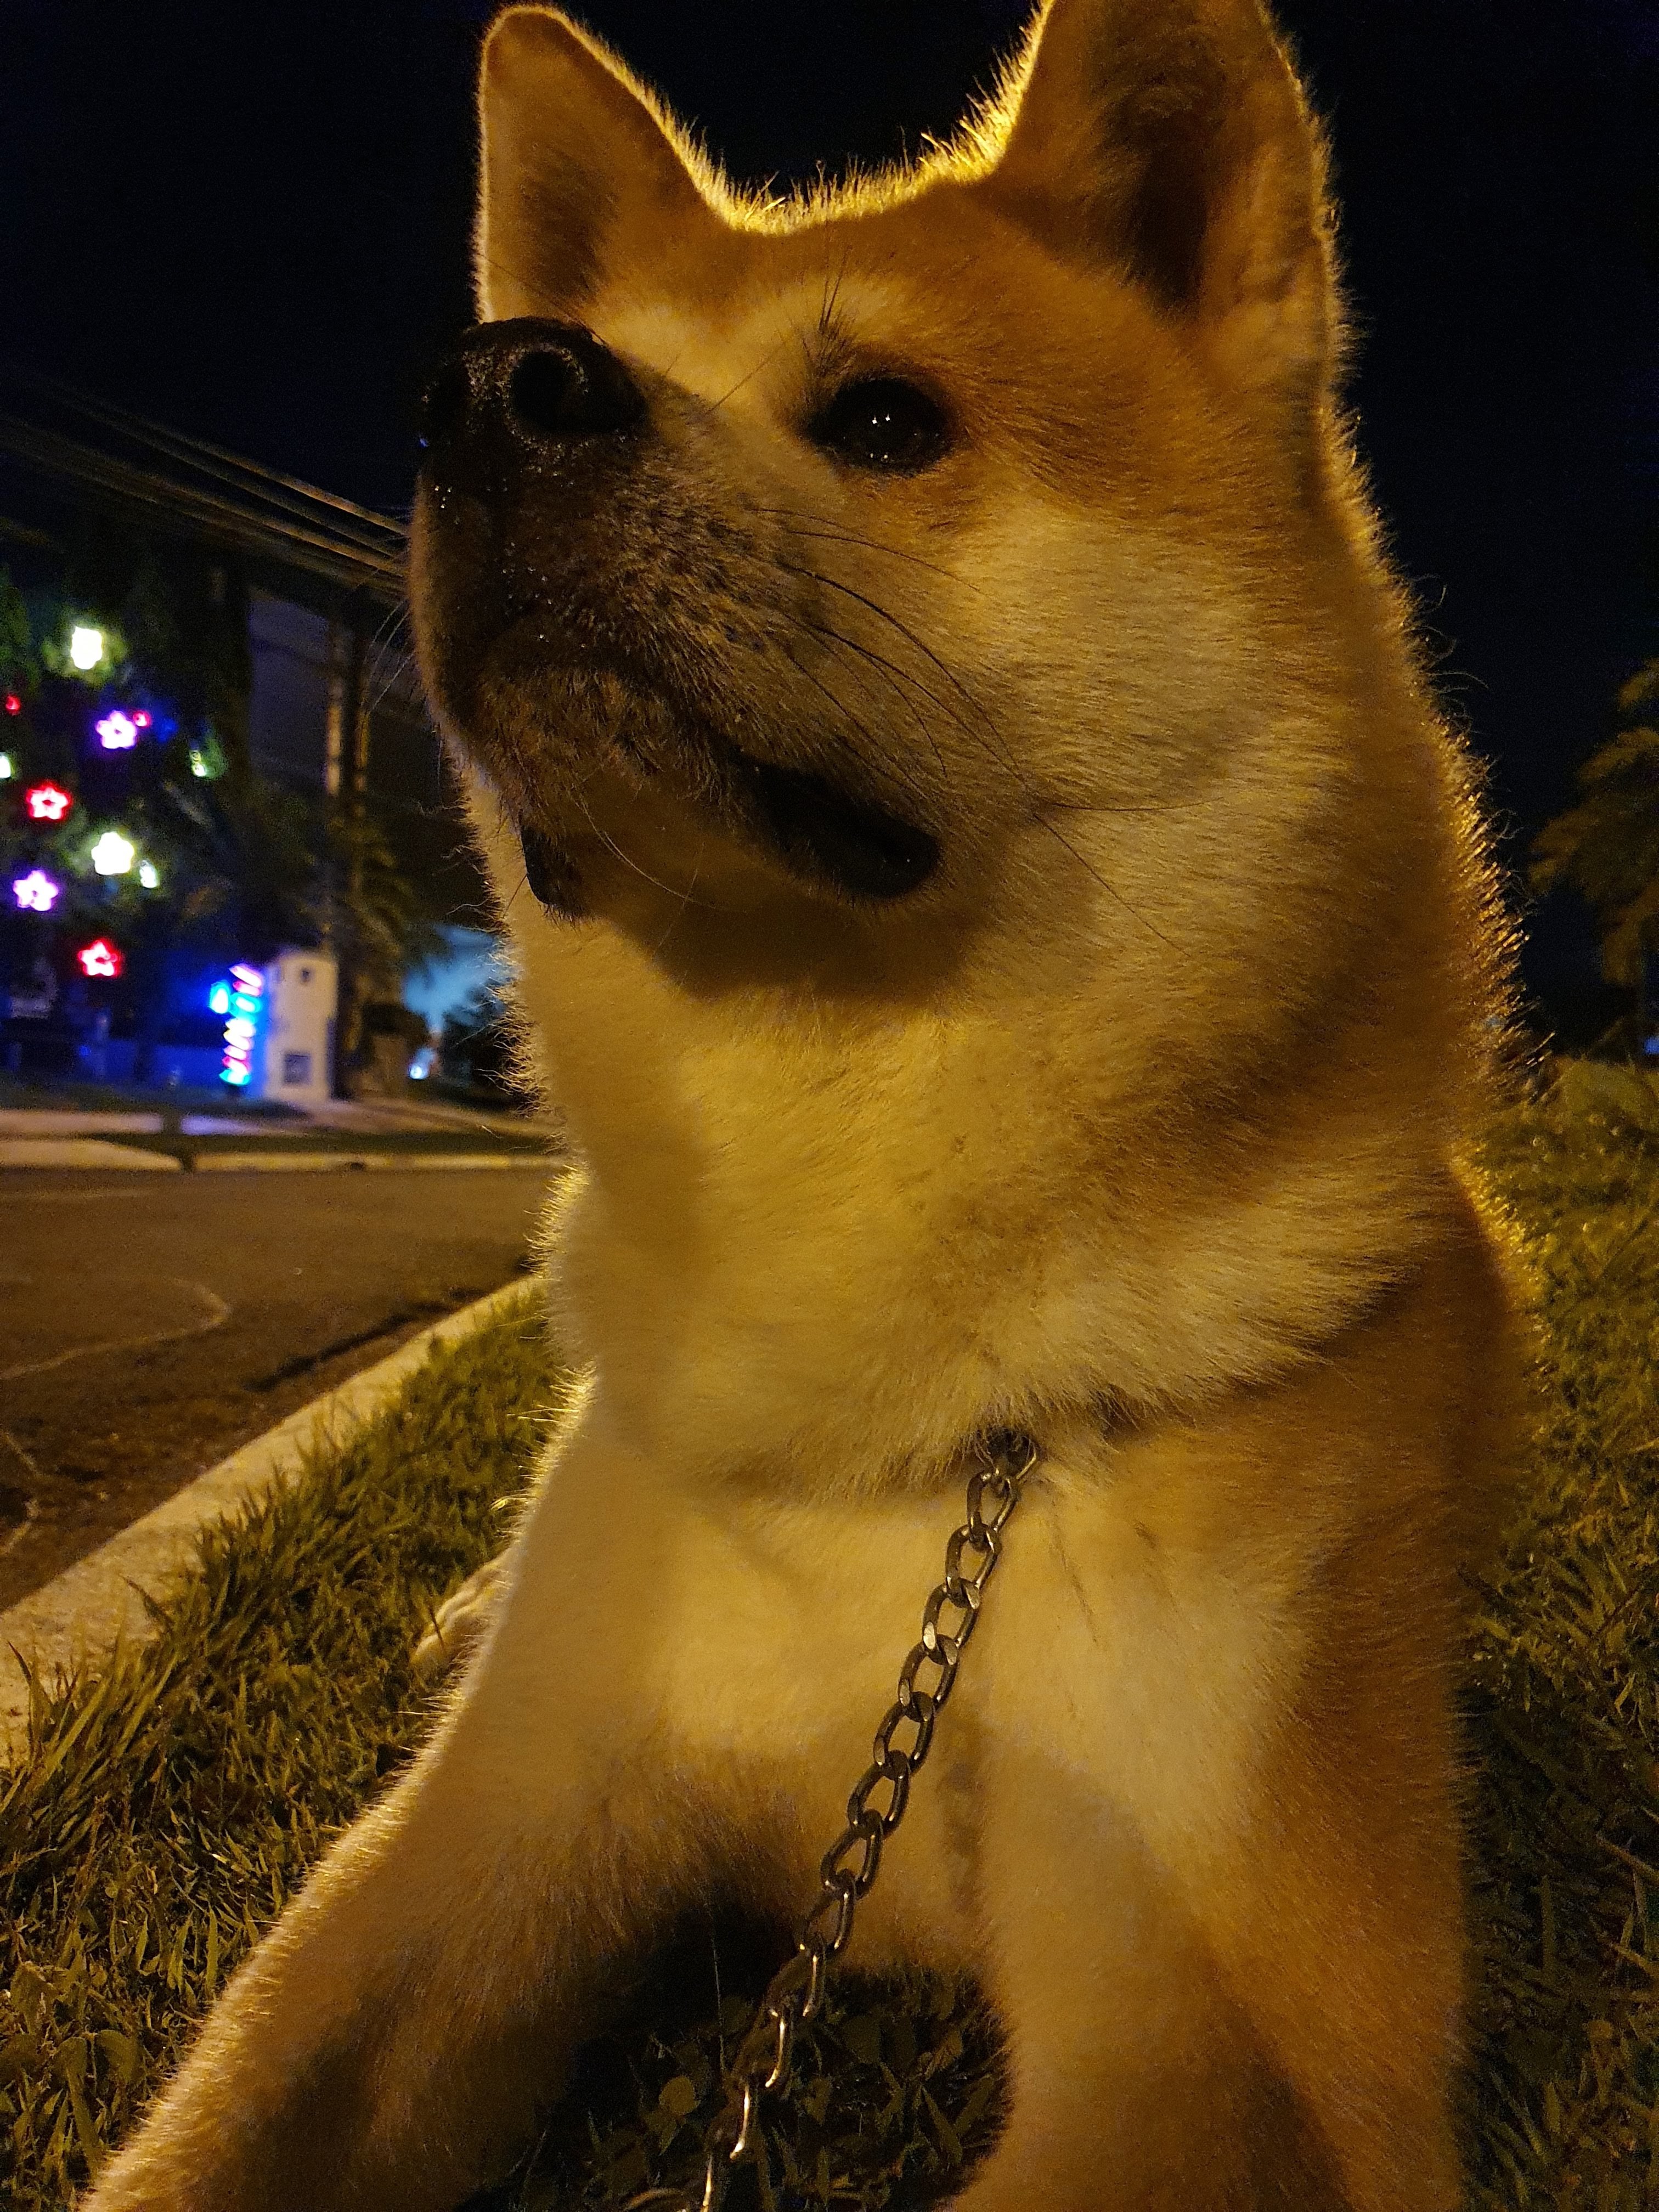
dog, vertebrate, light, carnivore, felidae, dog breed, whiskers, fawn, companion dog, snout, spitz, terrestrial animal, small to medium sized cats, tail, fur, canidae, wildlife, automotive lighting, sporting group, ancient dog breeds, non sporting group, tree, photo caption, grass, night, sky